Glyn Tarell

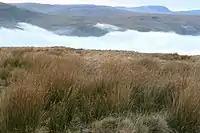

The valley is on the A470 road which runs along the eponymous valley of the River Tarell.